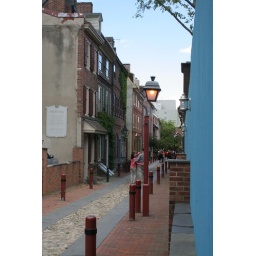
The nation's oldest residential street. The street has been there since 1702 and the first house was built in 1713.